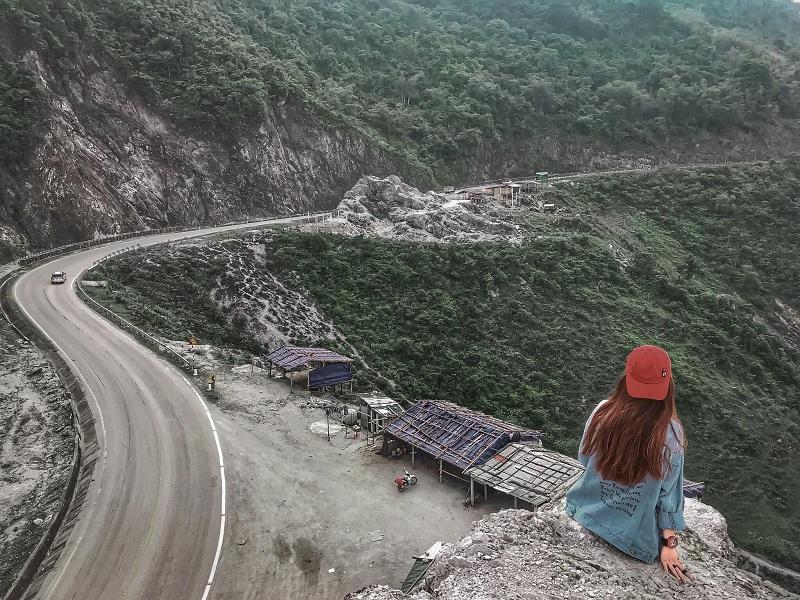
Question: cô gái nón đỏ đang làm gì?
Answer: ngồi trên vách đá